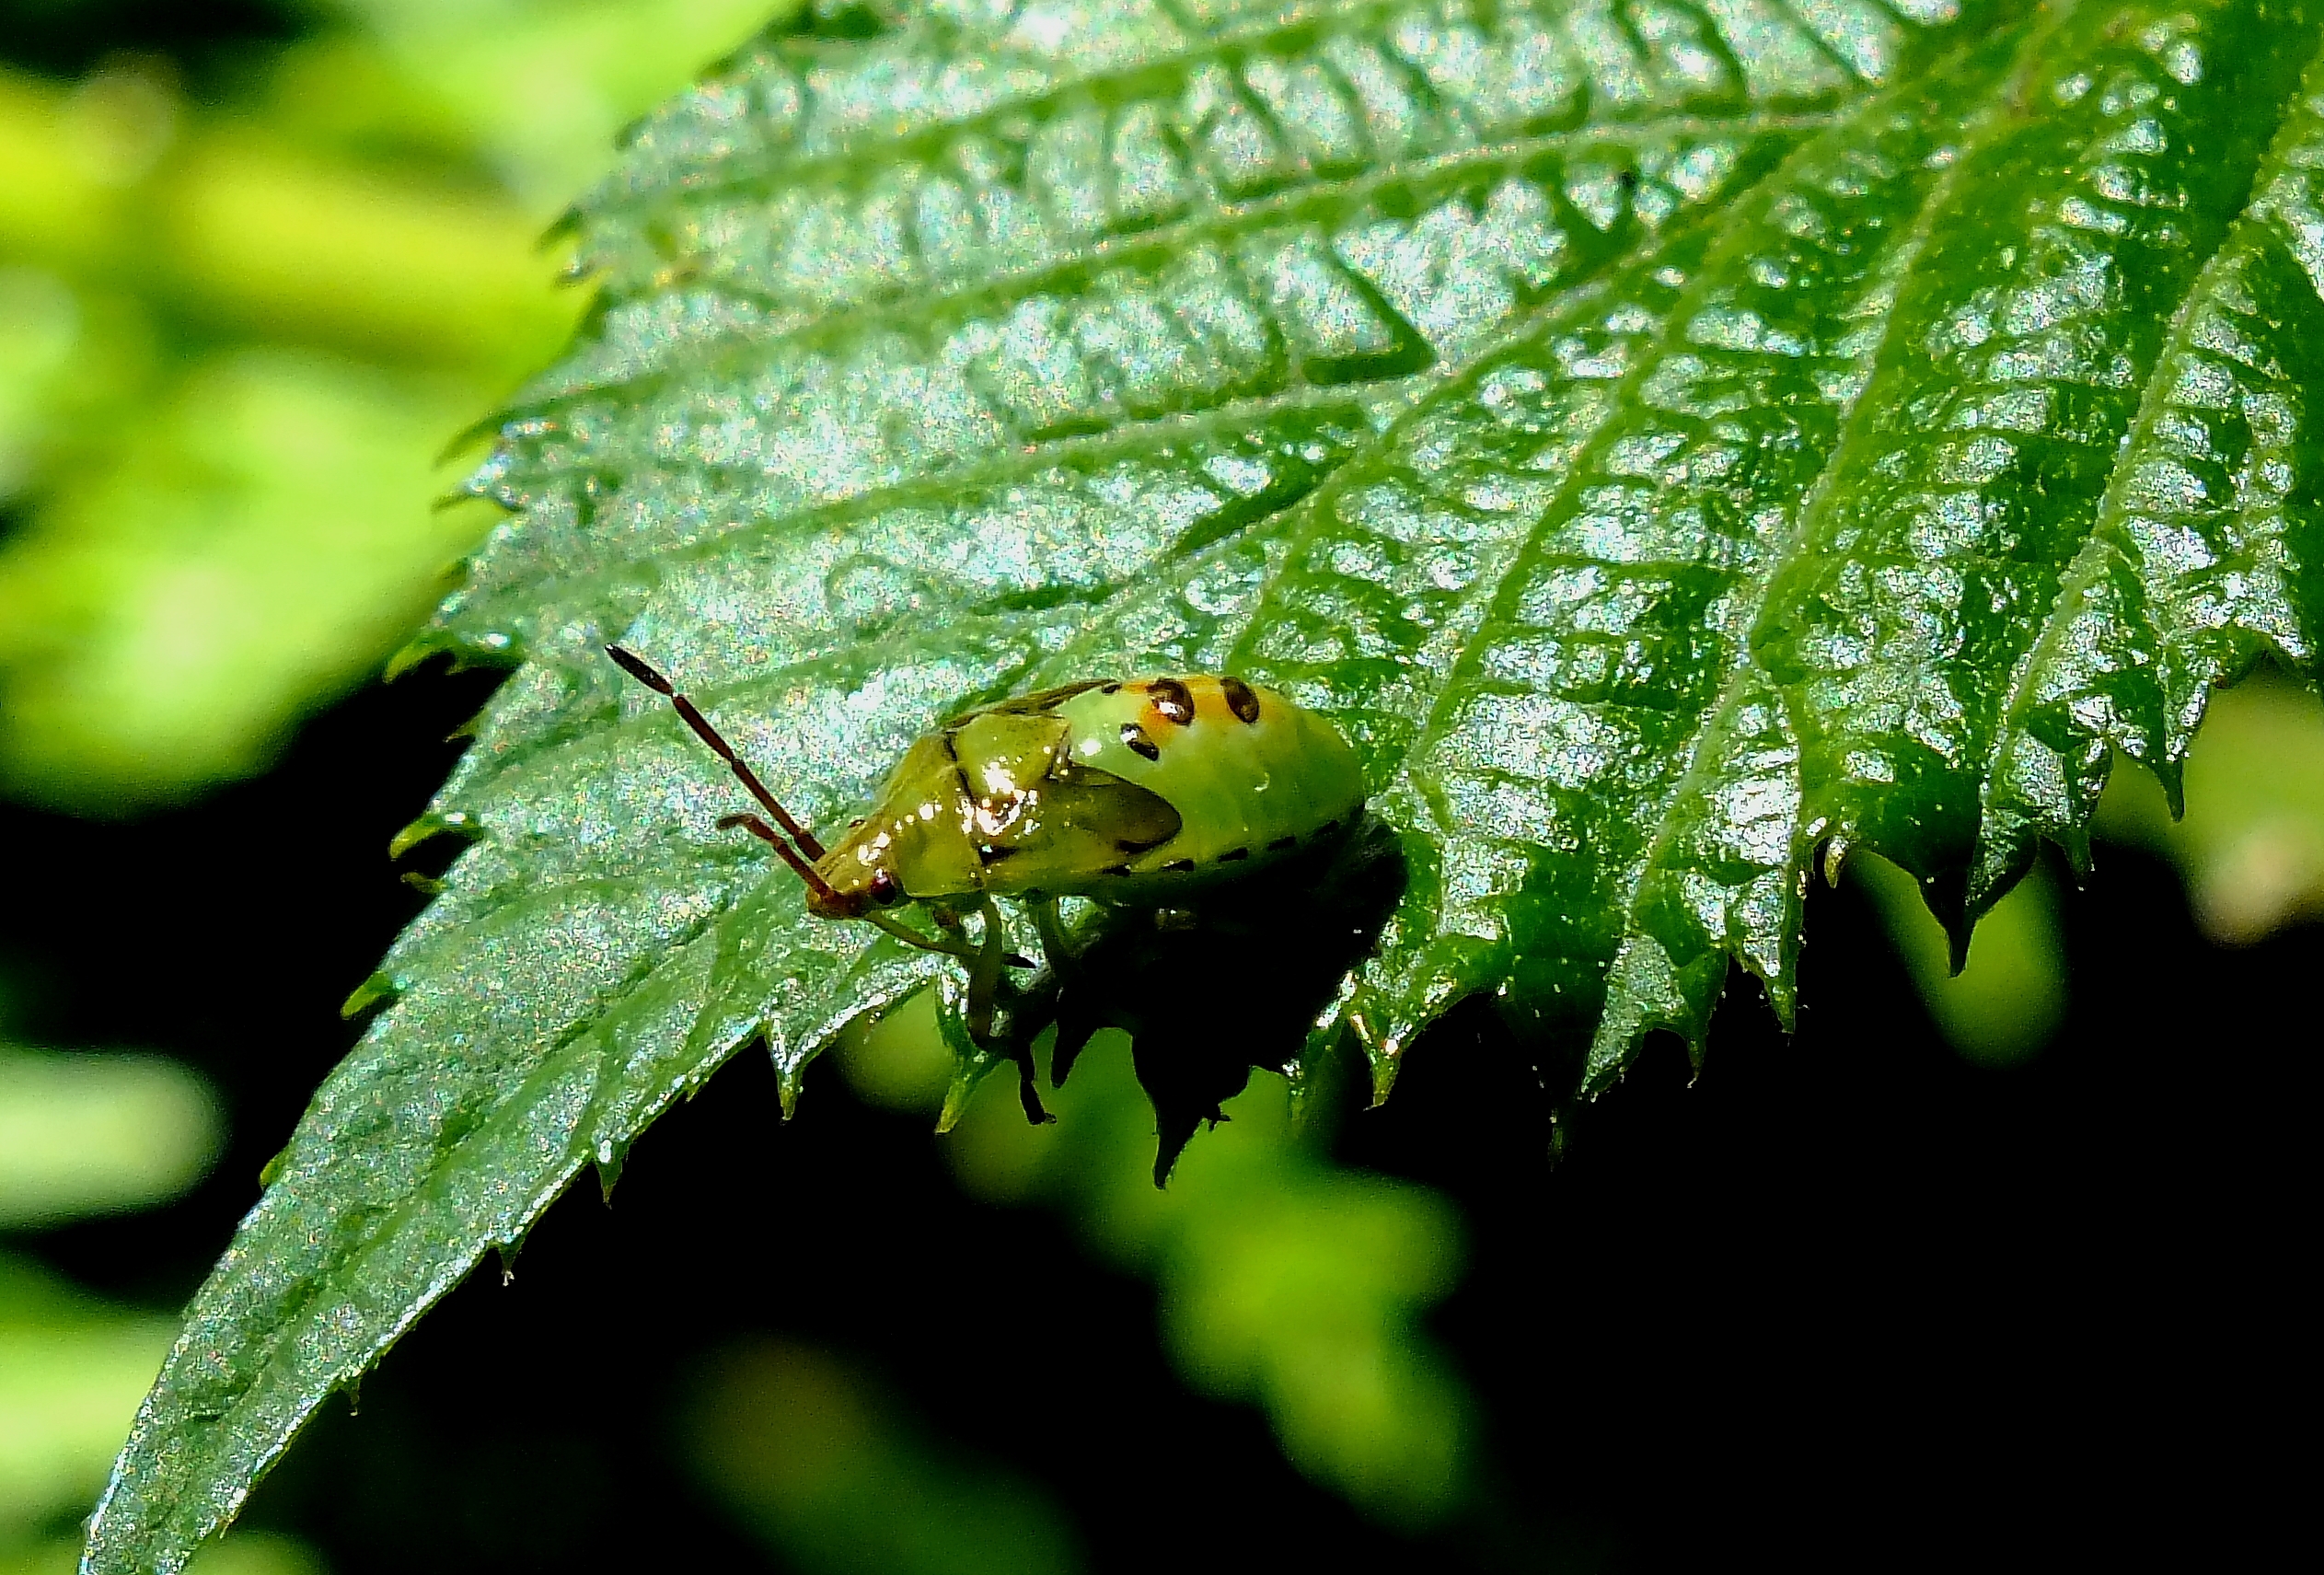
nature, photography, leaf, flower, green, insect, macro, botany, fauna, invertebrate, close up, animals, naturaleza, beetle, ggl1, xovesphoto, animales, gphoto, finepixhs20, macro photography, leaf beetle, plant stem